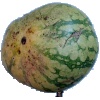
Label: watermelon